Kanholmsfjärden

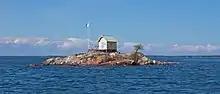
Lilla Gastholmsgrund, located in Kanholmsfjärden.

Kanholmsfjärden is a major bay in the Stockholm archipelago. In October 2014, it was the location where the Swedish Armed Forces conducted a search for an alleged damaged foreign submarine.